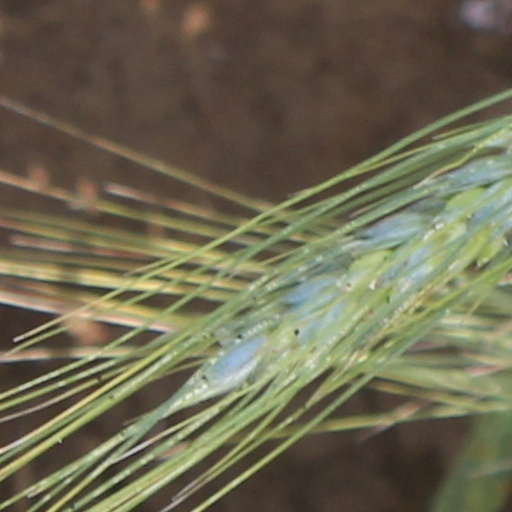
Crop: wheat